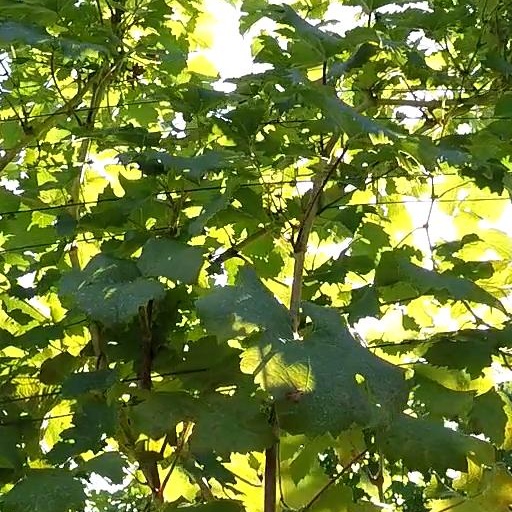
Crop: grape